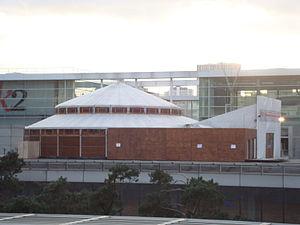
Le Dansoir animé par Karine Saporta sur le parvis de la Bibliothèque nationale de France
Le Dansoir est un chapiteau en bois, décoré de velours rouges et miroirs, implanté sur le Parvis de la Bibliothèque nationale de France dans le cadre d'une carte blanche, donnée six mois par an de novembre à avril, à la chorégraphe Karine Saporta.